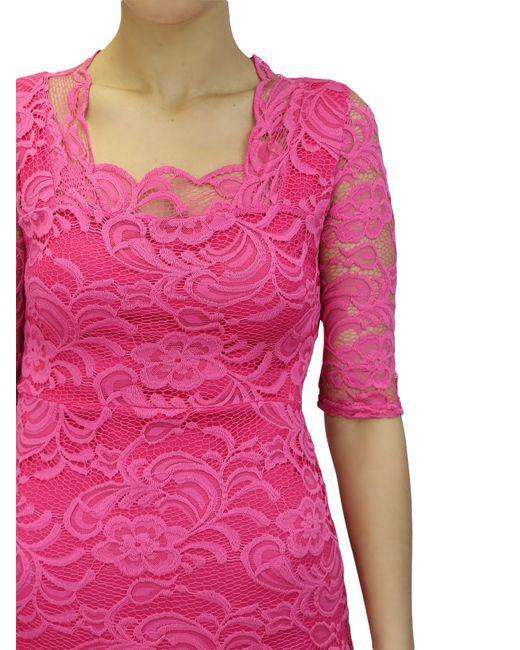
Kleid, Spitze, Ausgehen, rosa, rau, detailliert